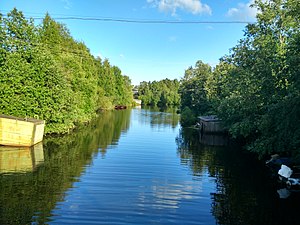
Vytegra (flod)
Vytegra er en flod i Vologda oblast i Rusland. Den er 64 km lang, med et afvandingsareal på 1.670 km². Vytegra udspringer fra Matkozero og udmunder i Onega. Floden udgør en del af Volga-Østersøkanalen.